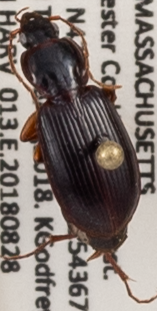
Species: Synuchus impunctatus
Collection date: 2018-08-28
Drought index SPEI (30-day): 1.69
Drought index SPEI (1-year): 1.13
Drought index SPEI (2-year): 1.01